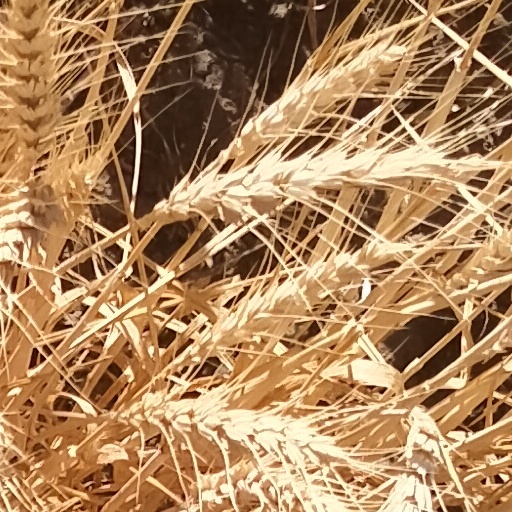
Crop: wheat